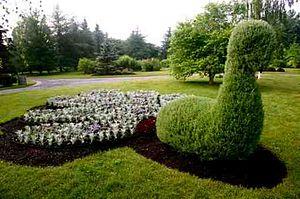
Le paon, mosaïculture. Jardin botanique du Nouveau-Brunswick